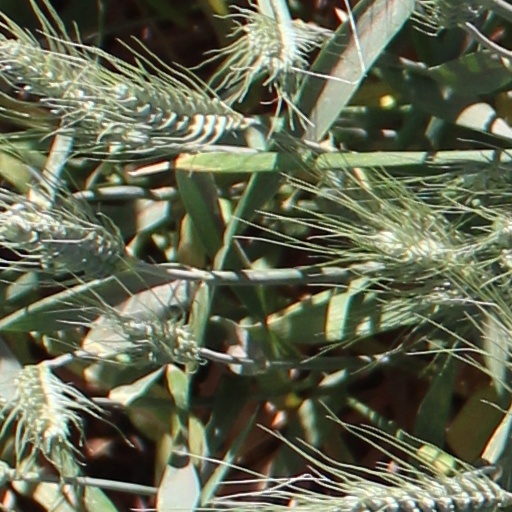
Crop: wheat